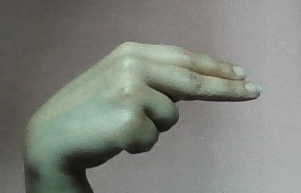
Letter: ain